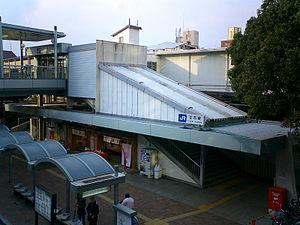
La gare de Tachibana est une gare ferroviaire localisée dans la ville de Amagasaki, dans la préfecture de Hyōgo au Japon. La gare est exploitée par la compagnie JR West, sur la Ligne principale Tōkaidō. L’utilisation de la carte ICOCA est valable dans cette gare.